History of Margate

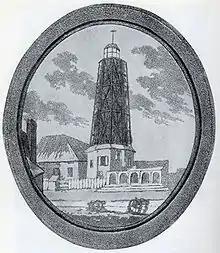
Hooper's Mill

A horizontal windmill built by Stephen Hooper at the end of the eighteenth century. Its location was between Dane Hill and Margate Caves. The date of erection is not known, but it would seem to have been in existence by March 1791, when there was an advert in the "Kentish Gazette" in relation to the patent vanes used in the mill. The mill was demolished circa 1828. An illustration of the mill in Rees's Cyclopædia shows that the windmill had forty vertical sail blades mounted on the vertical Windshaft-cum-Upright Shaft. It drove three pairs of overdrift millstones. One pair was driven directly from the Great Spur Wheel, and another two pairs were driven by a further Spur Wheel on an Upright Shaft driven by the Great Spur Wheel.